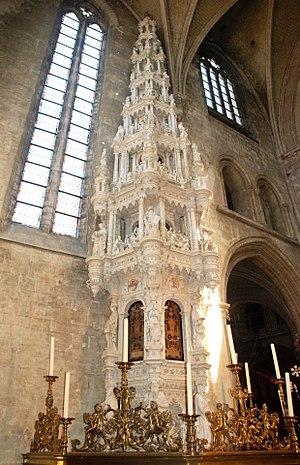
Belgique - Brabant flamand - Léau (Zoutleeuw) - Église Saint-Léonard (Sint-Leonarduskerk)
La craie est une roche sédimentaire calcaire blanche marine de type biomicrite, de texture mudstone à packstone, à grain généralement très fin, tendre, marquante, poreuse et perméable, et assez pure contenant presque exclusivement du carbonate de calcium CaCO₃ et un peu d'argile. Formée dans des mers chaudes et peu profondes, elle est constituée essentiellement par l'accumulation d'algues planctoniques, auxquelles s’ajoutent en quantité variable des fragments d'inocérames, d'échinodermes ou de bryozoaires, ainsi que des foraminifères. Les principales accumulations de craie en Europe datent du Crétacé, période géologique à laquelle la craie a donné son nom.
L'église Saint-Léonard est une église de style gothique située sur le territoire de la commune belge de Léau, en Brabant flamand.